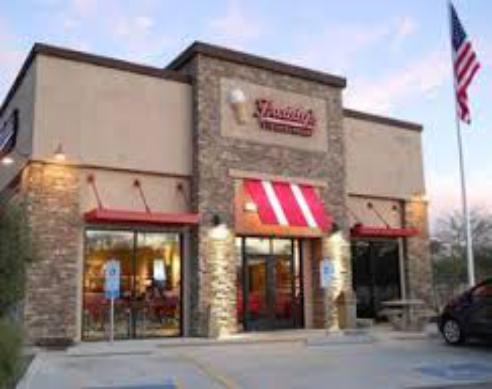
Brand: Freddy's Frozen Custard & Steakburgers
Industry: Food